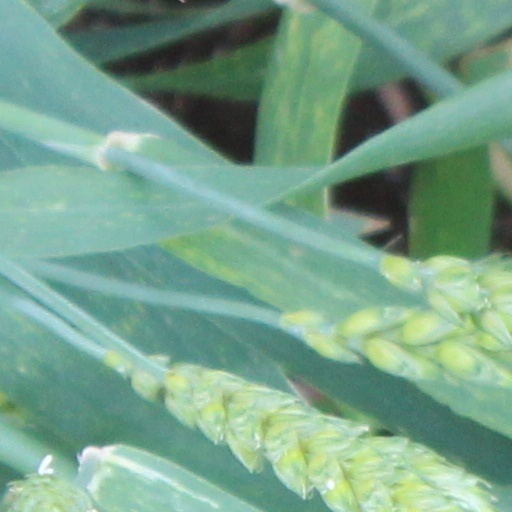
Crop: wheat